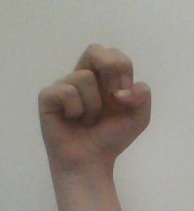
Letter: gaaf